George Vivian (artist)

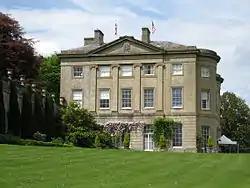
The new Manor of 1816 at Claverton, now a museum, in 2010

John Vivian (1756–1828), from a Cornish background, matriculated at St Mary Hall, Oxford in 1779, at age 22, graduating M.A. in 1784. He was called to the bar at the Inner Temple in 1785, the same year becoming solicitor to the Excise at Bristol, and later being made a bencher of the Middle Temple. (A correction to "Bibliotheca Cornubiensis" differentiates the Excise solicitor John Vivian from John Vivian of the Inner Temple; but that distinction is contradicted by the website of the American Museum and Gardens, located in Claverton Manor.)